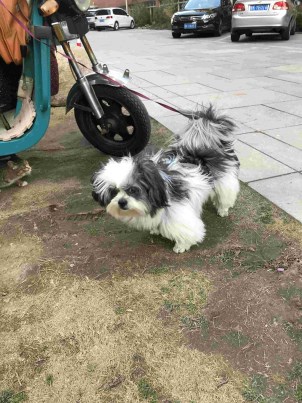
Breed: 361-n000123-Shih_Tzu